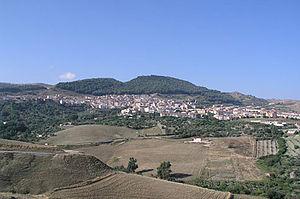
Contessa Entellina est une commune italienne de la province de Palerme dans la région Sicile en Italie.